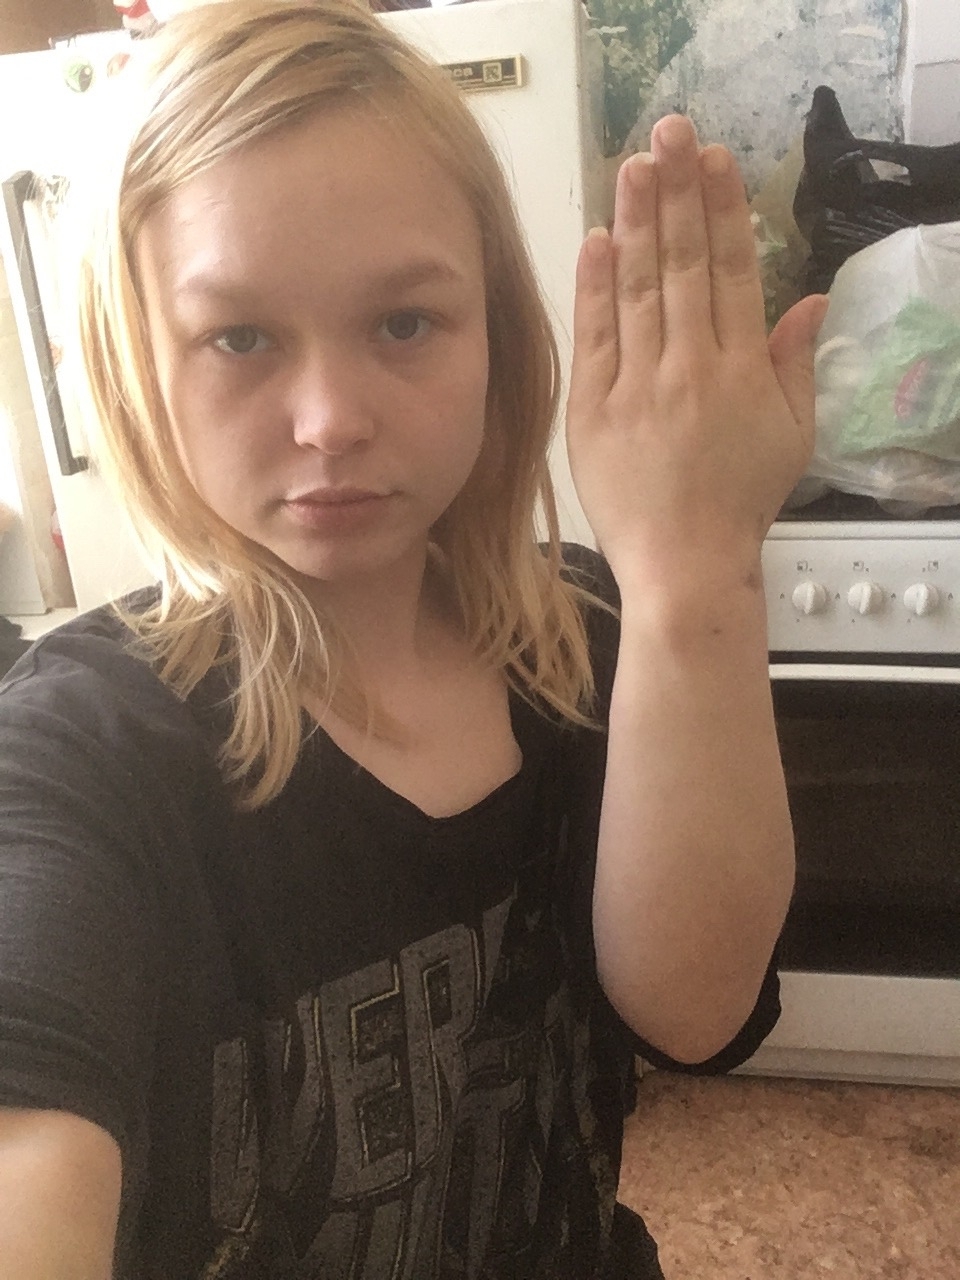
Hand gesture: stop_inverted